Eric Bana

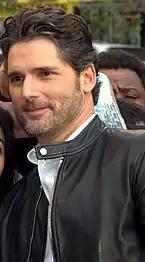

Bana co-starred with Adam Sandler and Seth Rogen in Judd Apatow's 2009 feature about a famous comedian, "Funny People", marking Bana's first appearance in an American mainstream comedy. Rogen had cast Bana because he was a fan of his early television work, and impressed by his performance in "Munich." Peter Travers of "Rolling Stone" magazine gave the film 3½ out of 4 stars, and opined that Bana's performance showed "real comic flair". Also in 2009 Bana directed and starred in the documentary "Love the Beast". It details his personal relationship with his first car, a Ford GT Falcon Coupe, and follows his progression as a car lover. Along the way, he seeks guidance and wisdom from his three lifelong friends, as well as celebrities Jay Leno, Jeremy Clarkson and Dr. Phil. Lastly, Bana provided the voice of Damien, a Greek Australian, in the animation "Mary and Max" (2009).